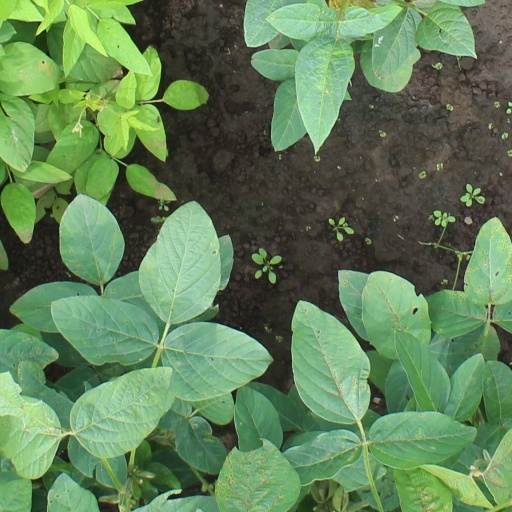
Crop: soybean